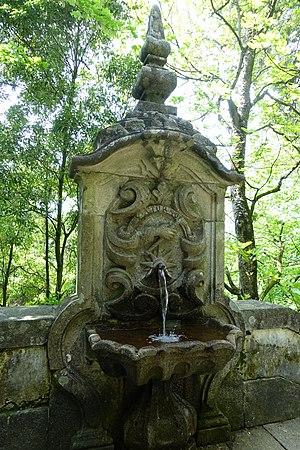
Une fontaine est une construction, généralement accompagnée d'un bassin, de laquelle jaillit de l'eau. Une fontaine peut être naturelle, c'est-à-dire alimentée par une source ou faire partie d'un réseau de distribution d'eau, un réseau d’aqueducs, ou un réseau alimenté par des pompes. La fontainerie classique distingue les fontaines des jets d'eau, nappes d'eau et cascades.